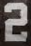
Number: 2